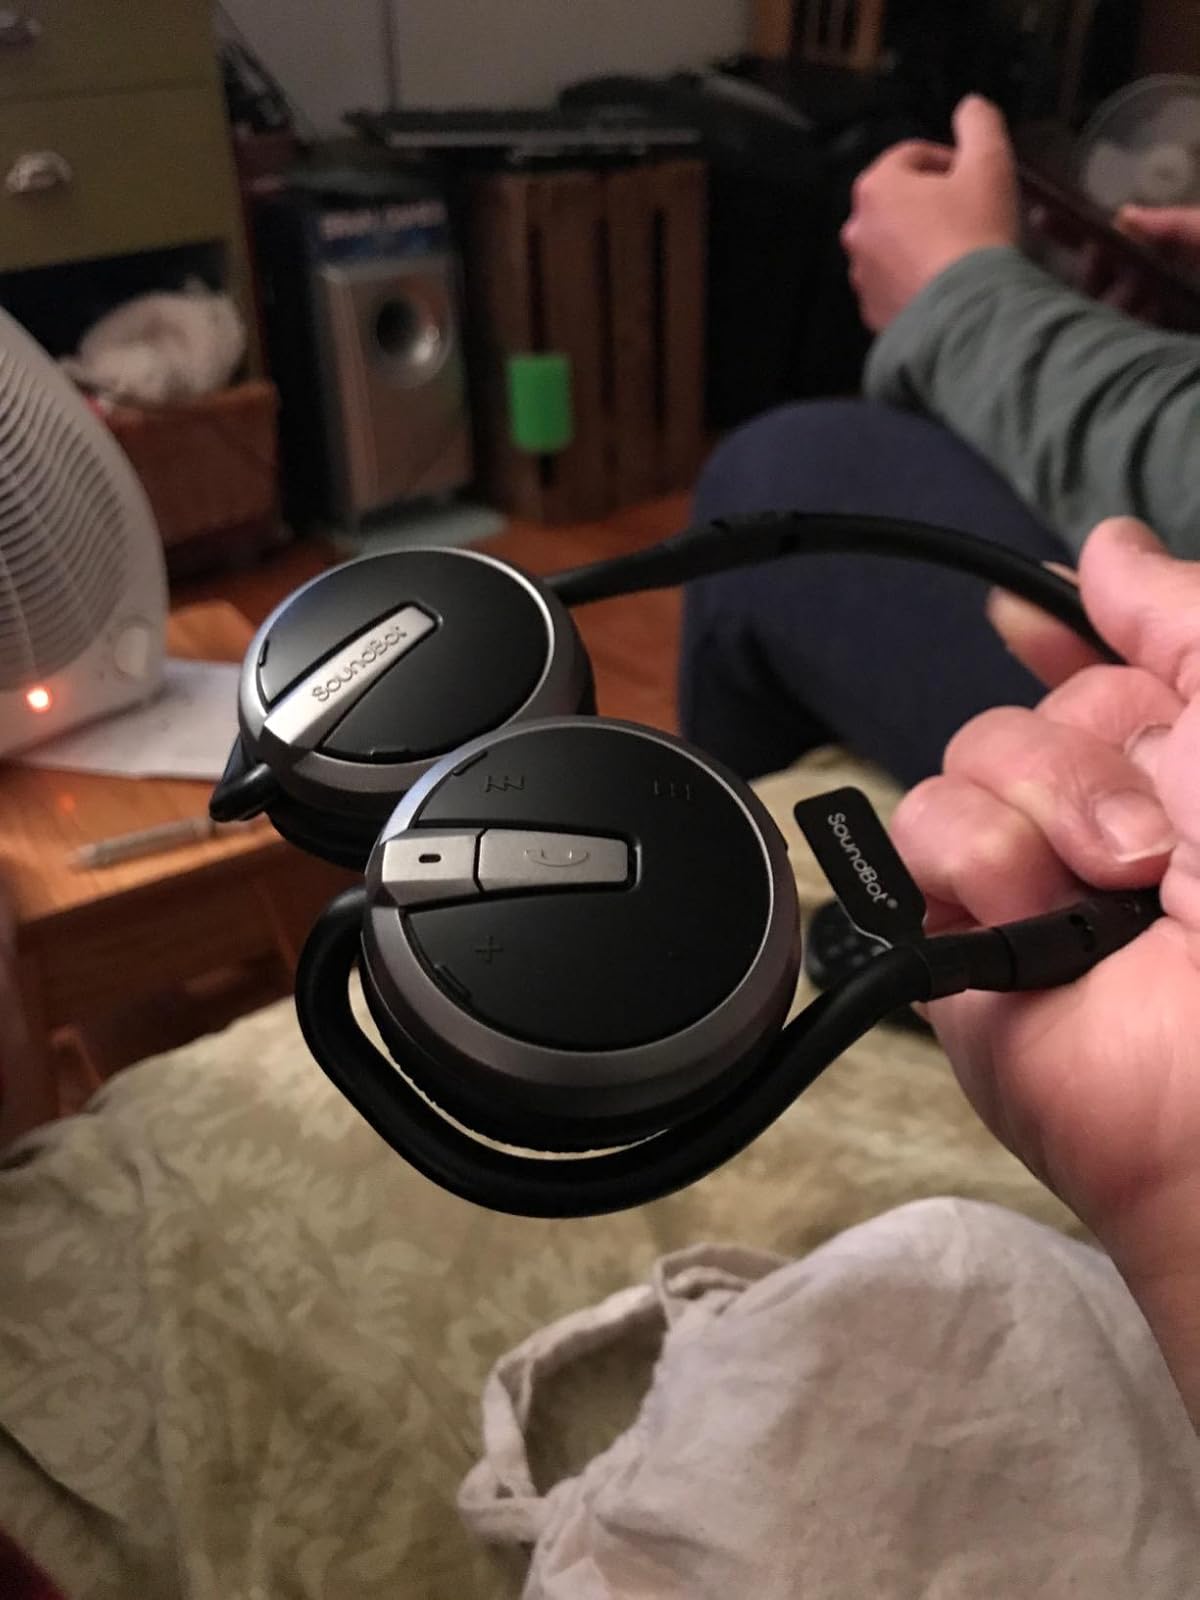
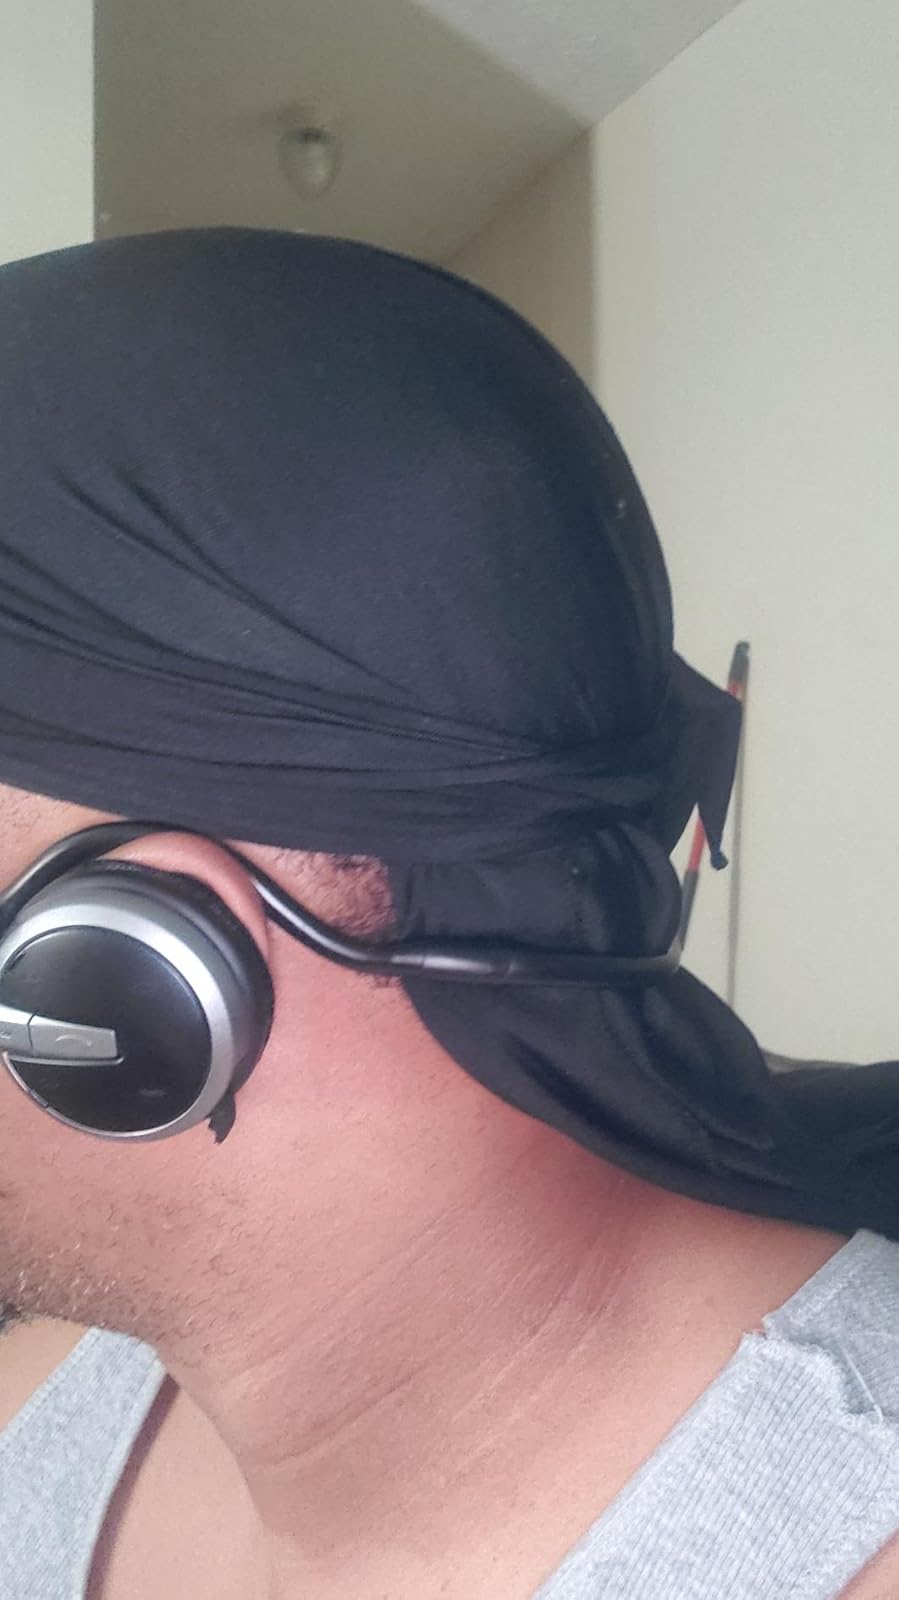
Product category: headphones
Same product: yes